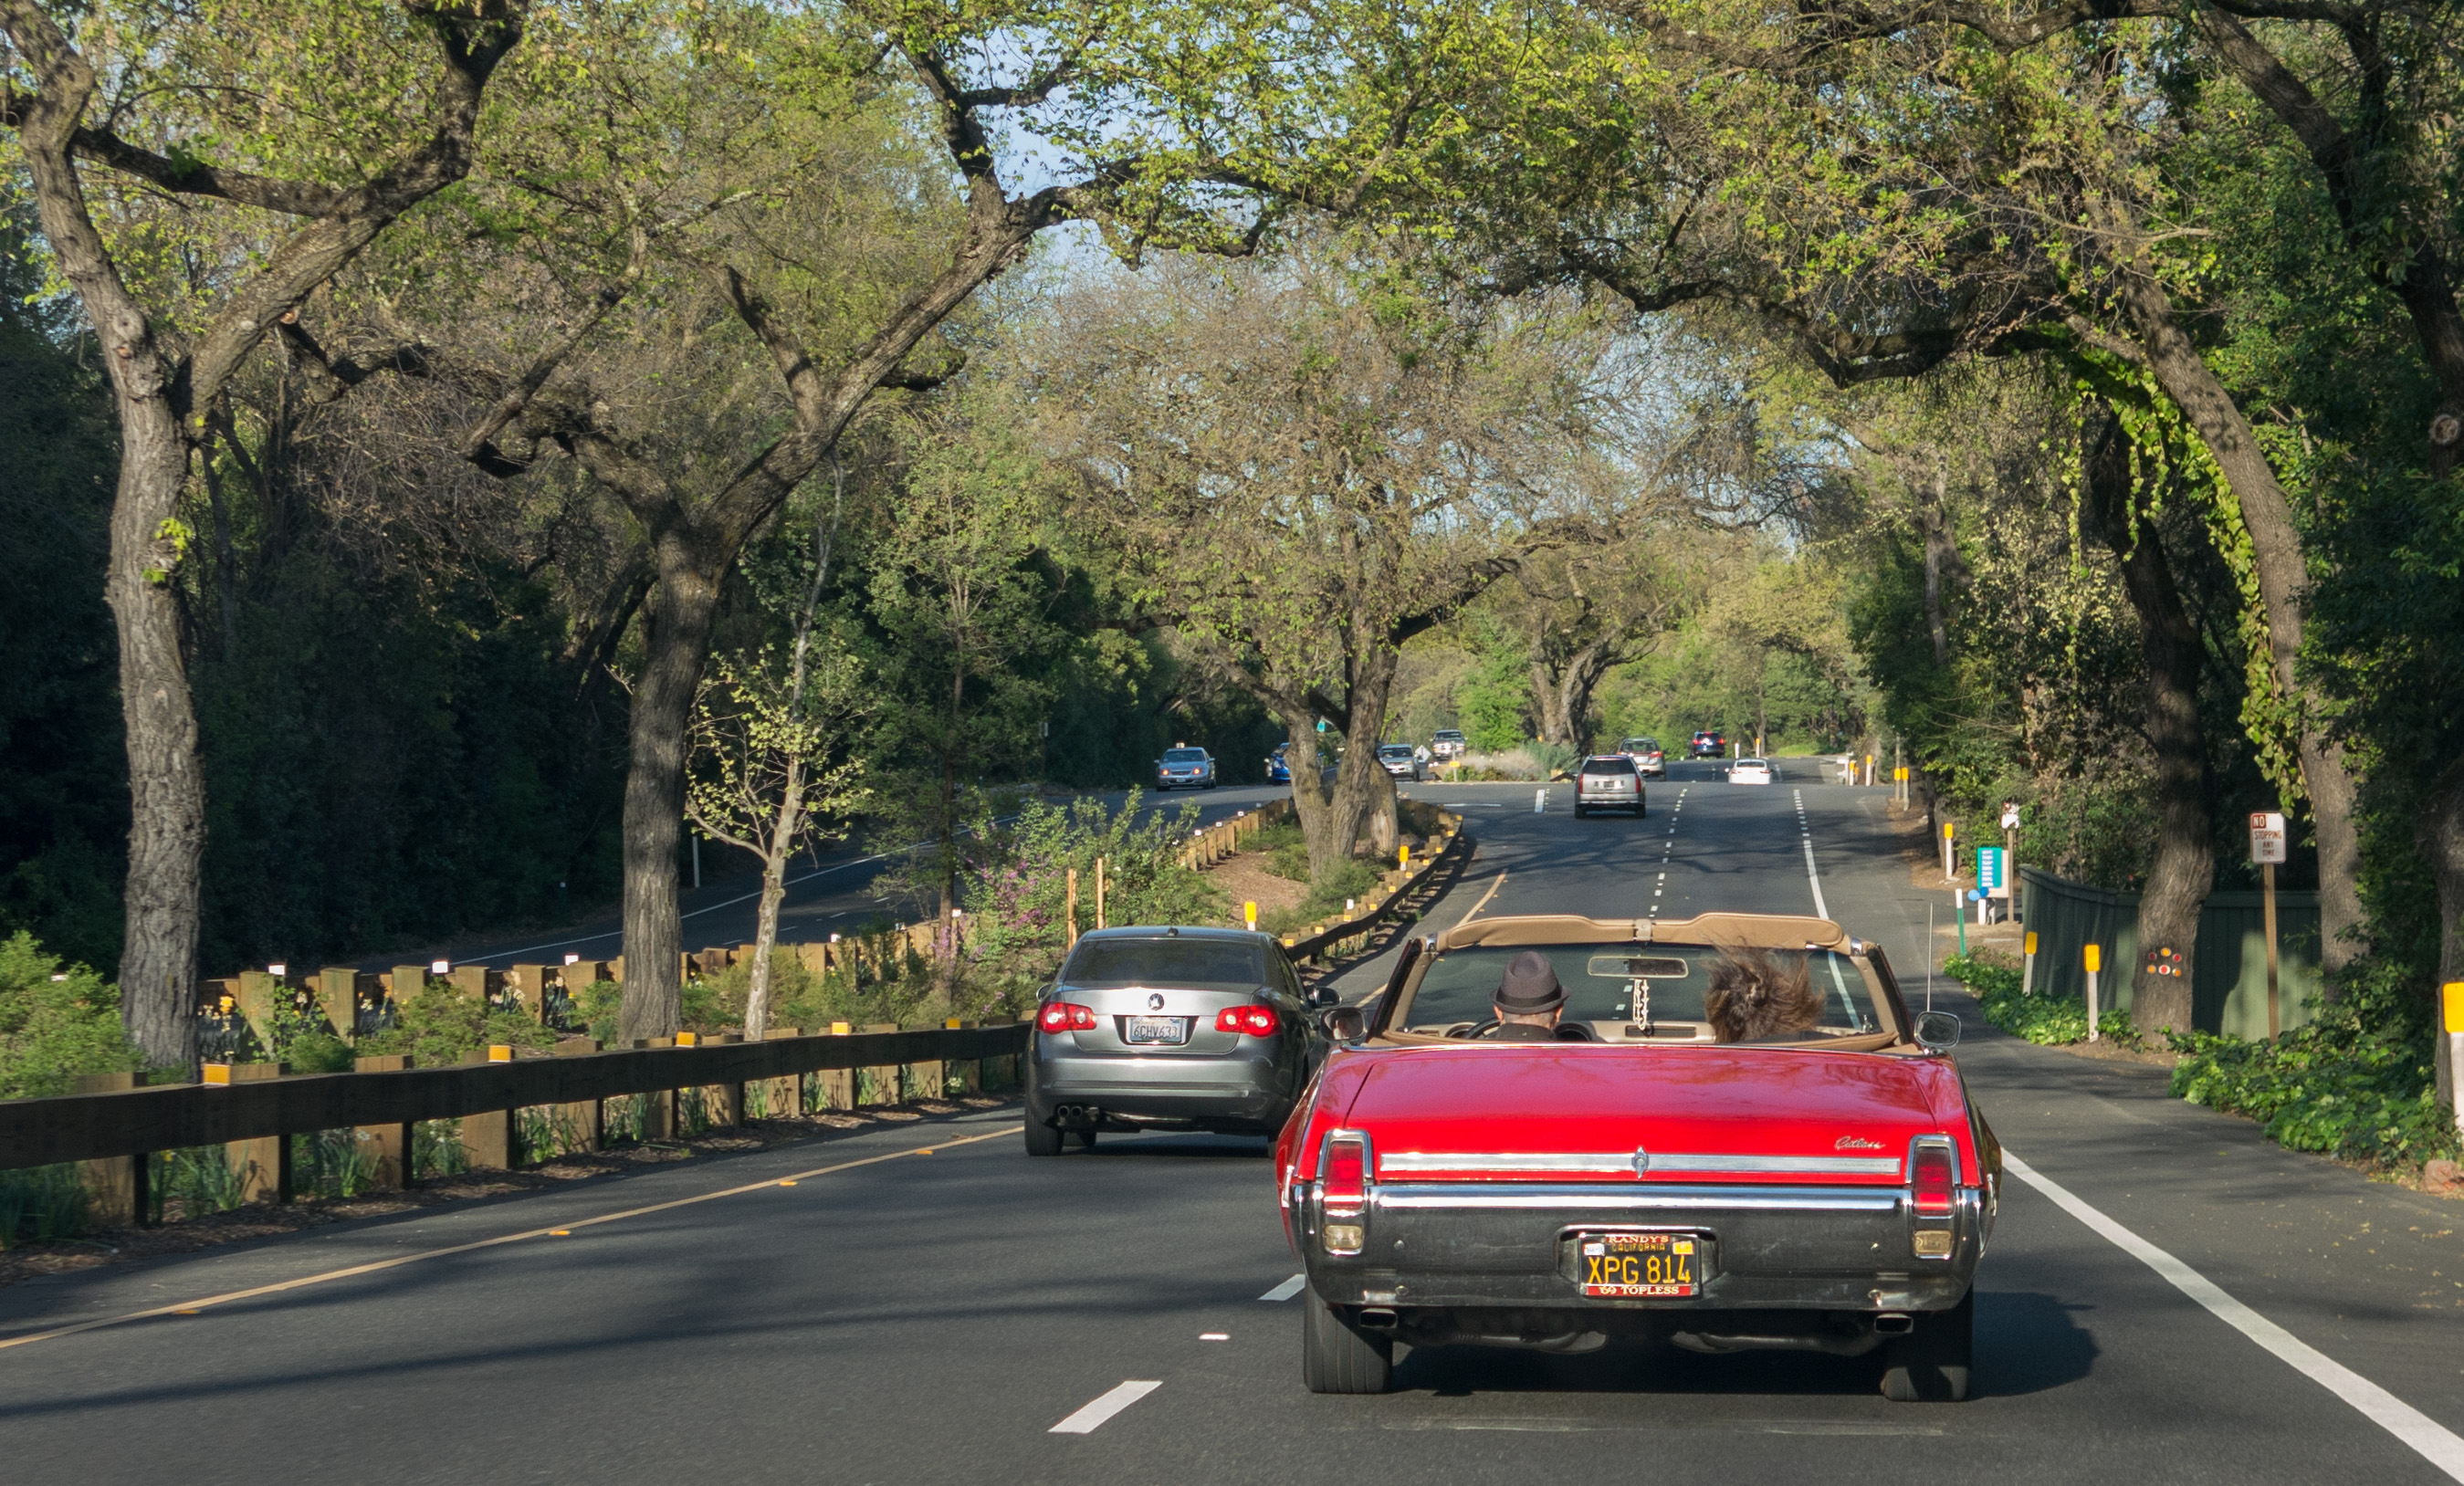
tree, road, car, highway, asphalt, vehicle, lane, infrastructure, springtime, oldsmobile, sacramento, convertable